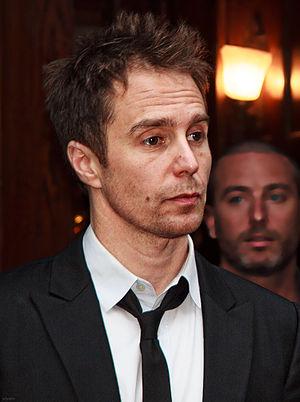
Justin Hammer est un personnage de fiction appartenant à l'univers de Marvel Comics. Il apparaît pour la première fois dans Iron Man vol. 1 nᵒ 120 de mars 1979.